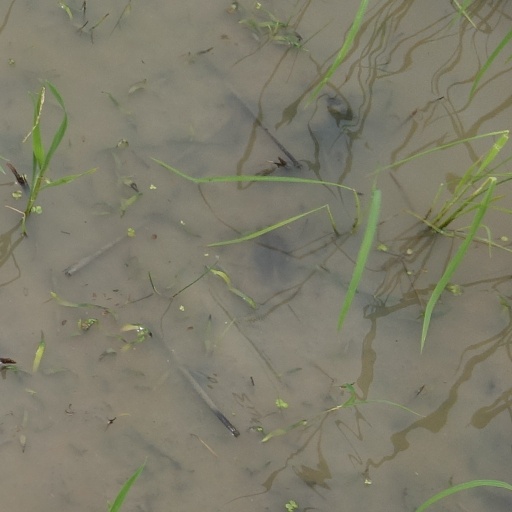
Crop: rice